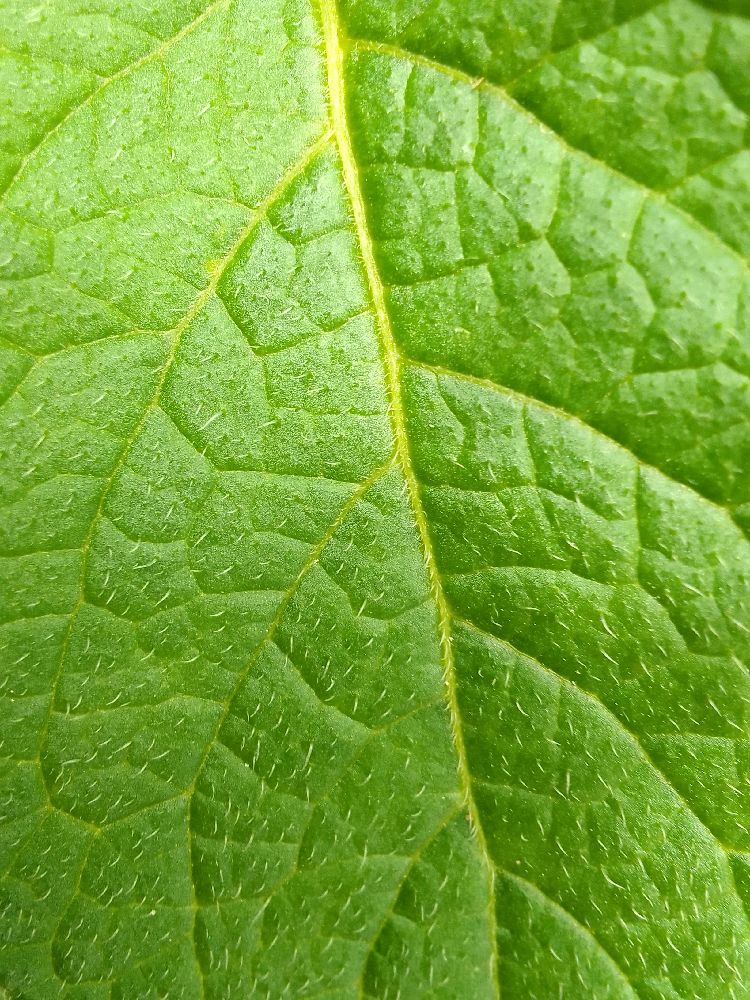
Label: Healthy